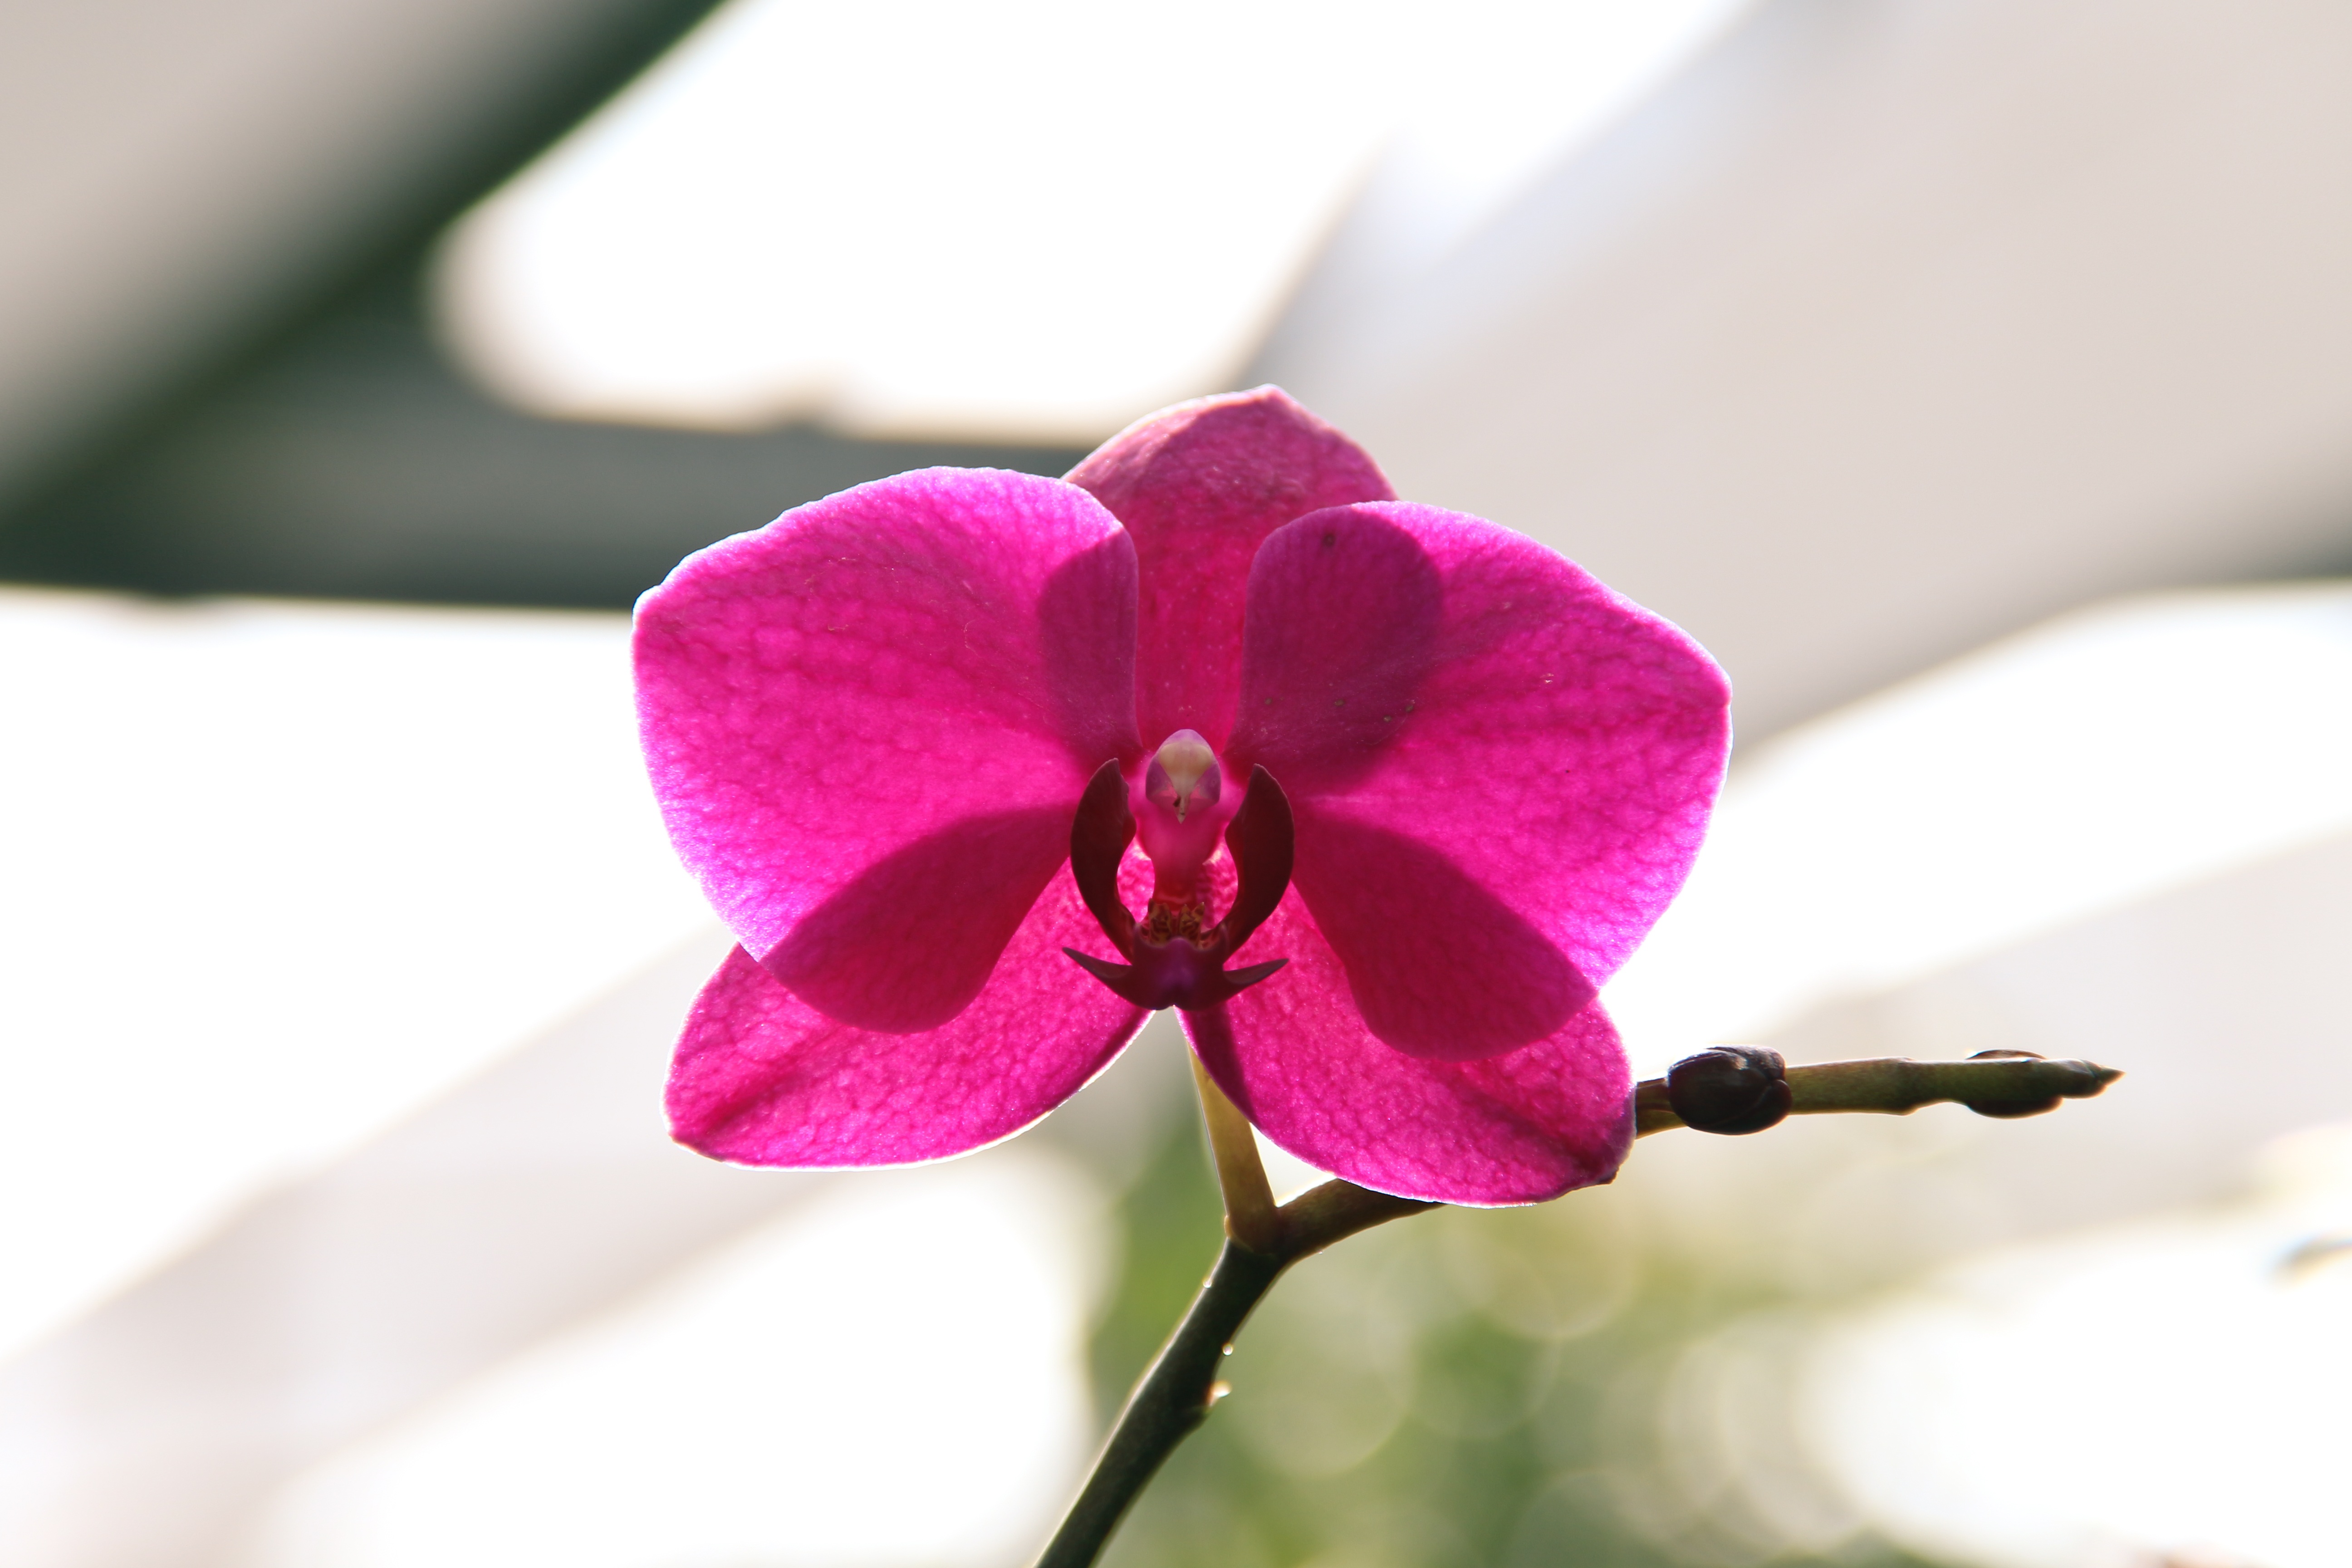
nature, blossom, plant, photography, flower, purple, petal, pink, flora, orchid, close up, macro photography, flowering plant, land plant, moth orchid